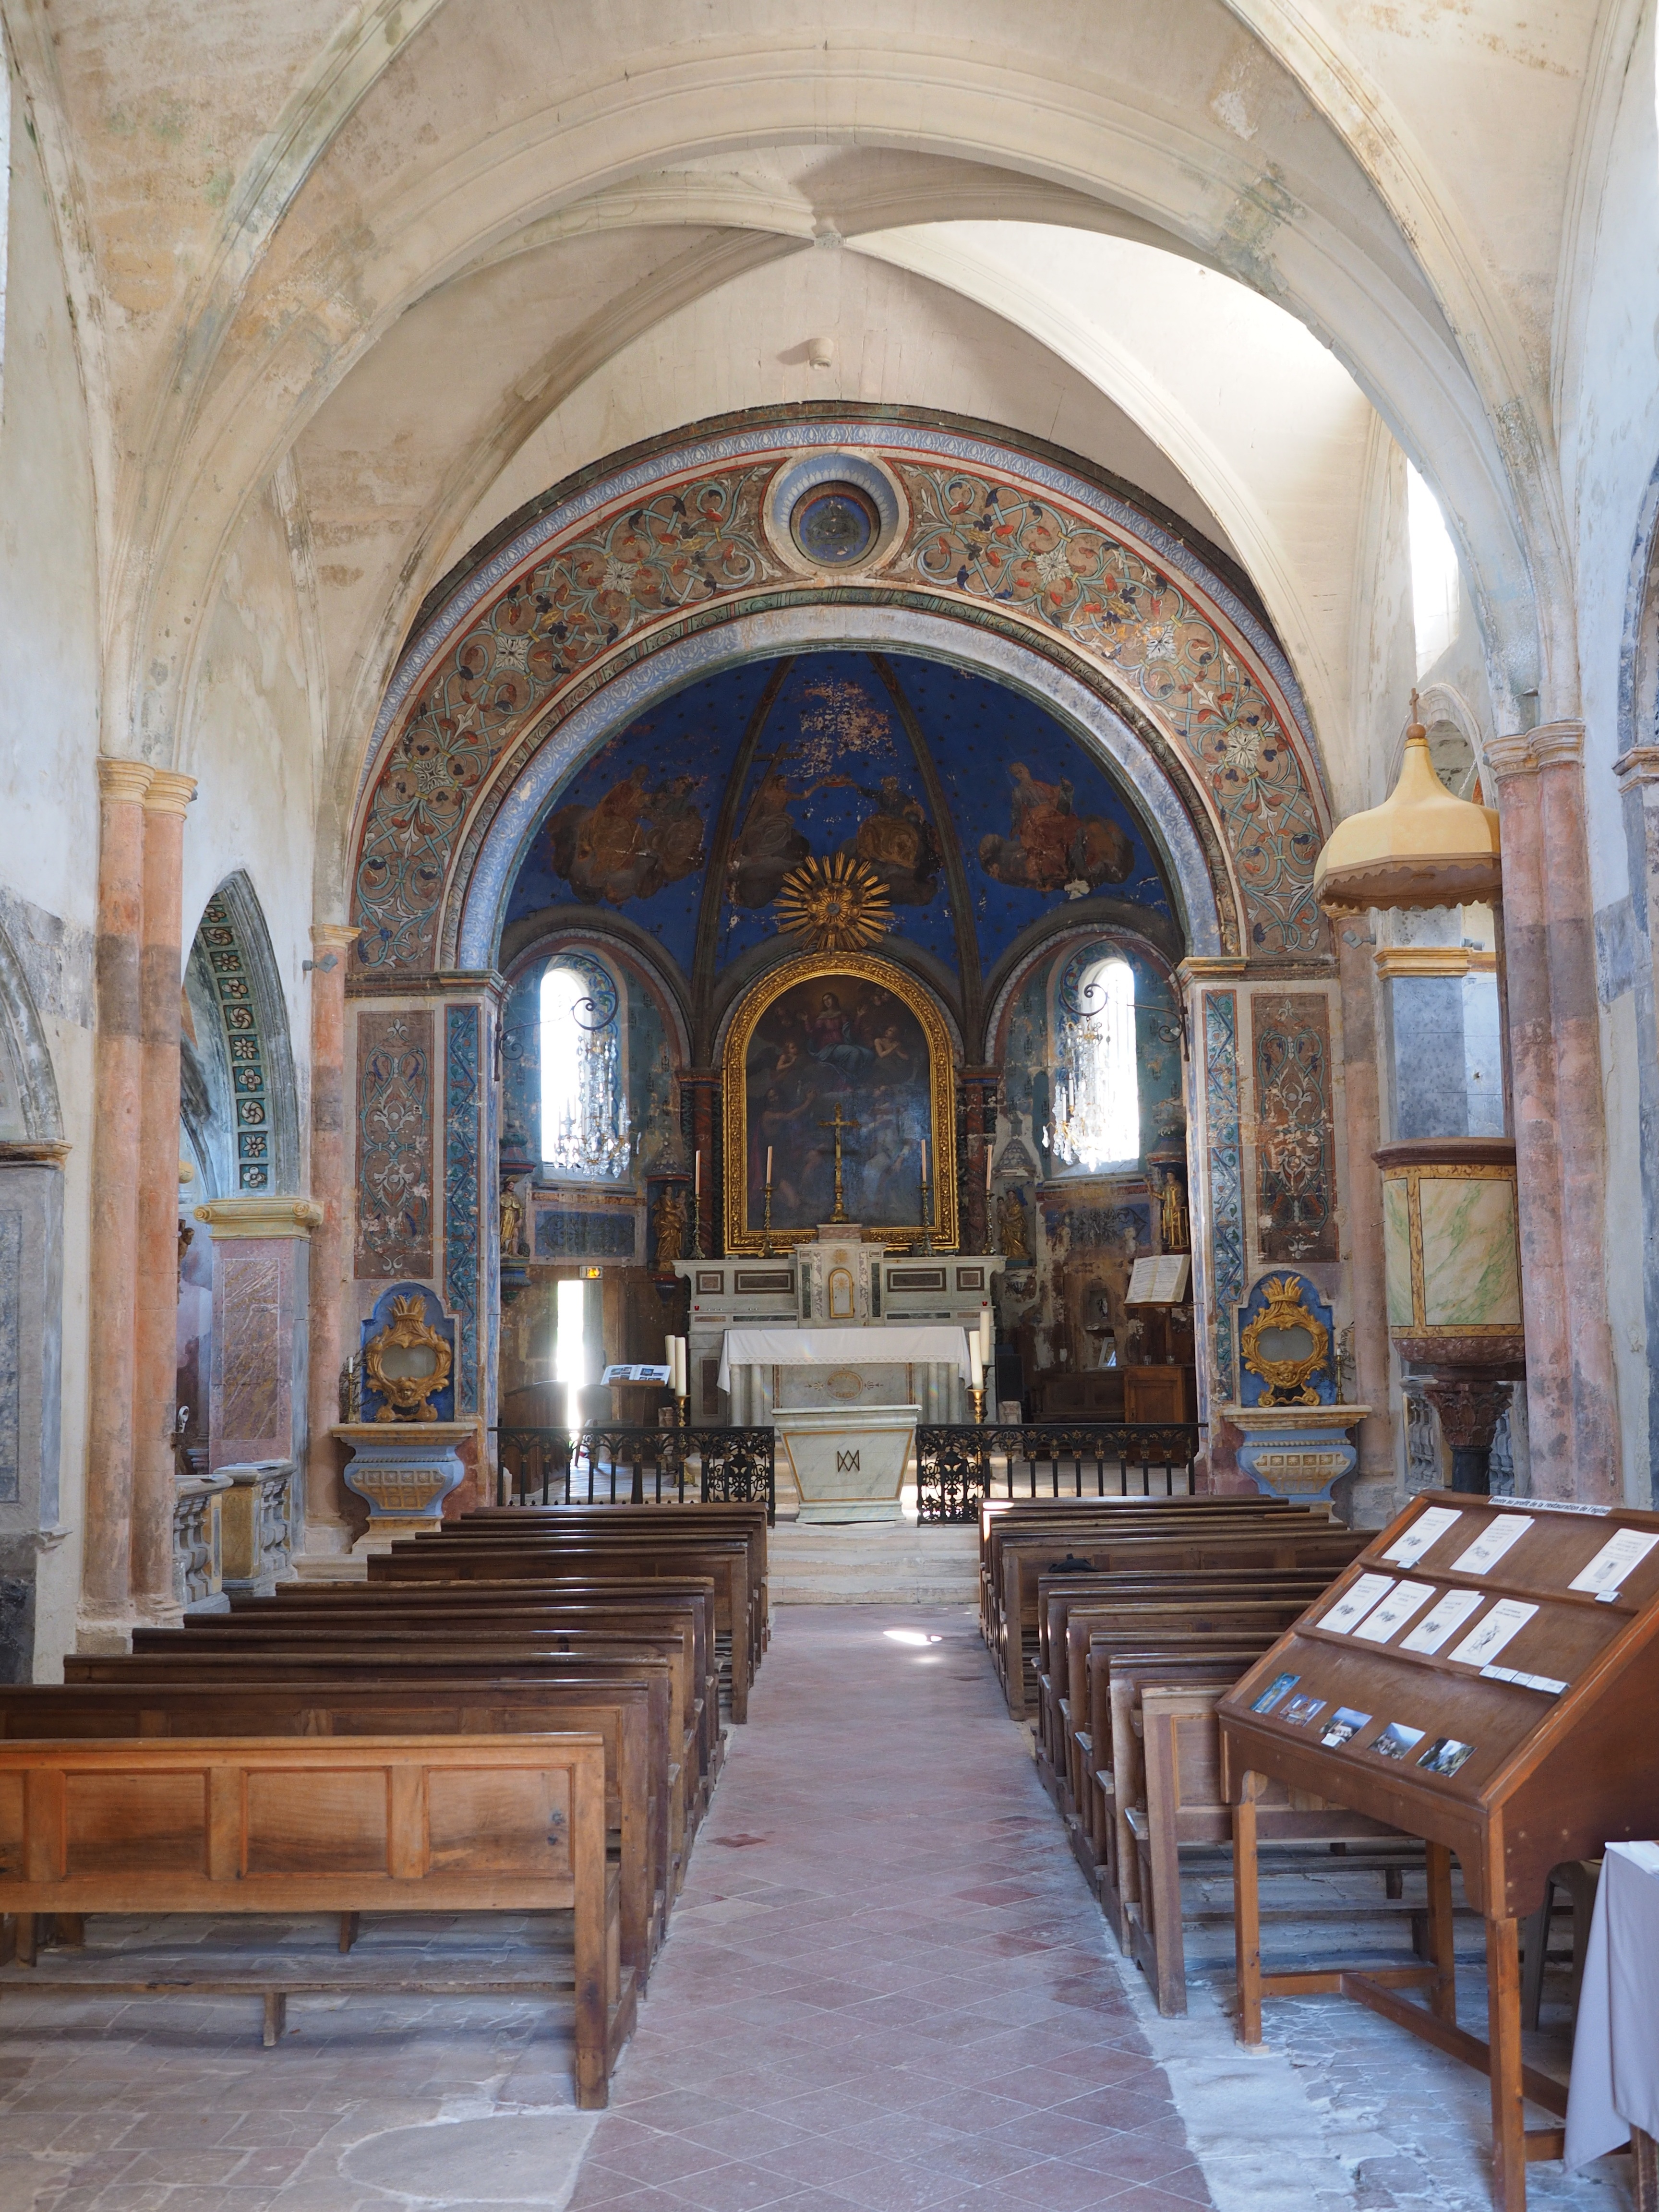
architecture, building, france, church, cathedral, chapel, place of worship, steeple, monastery, provence, synagogue, basilica, estate, collegiate, notre dame d alidon, notre dame de dolidon, oppede le vieux